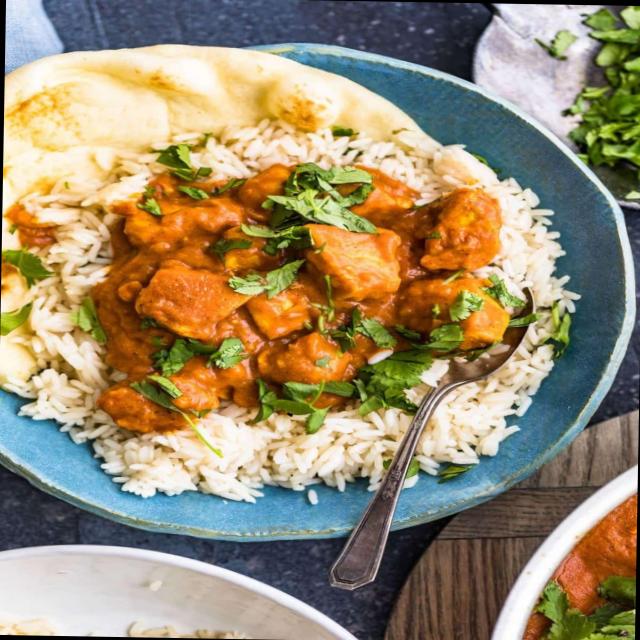
Dish: chapati